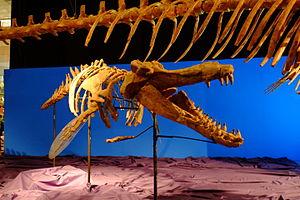
Brygmophyseter est un genre éteint de cachalots, un Physeteroidea basal qui vécut pendant le Miocène moyen, soit il y a environ entre 15,97 et 13,82 millions d'années.